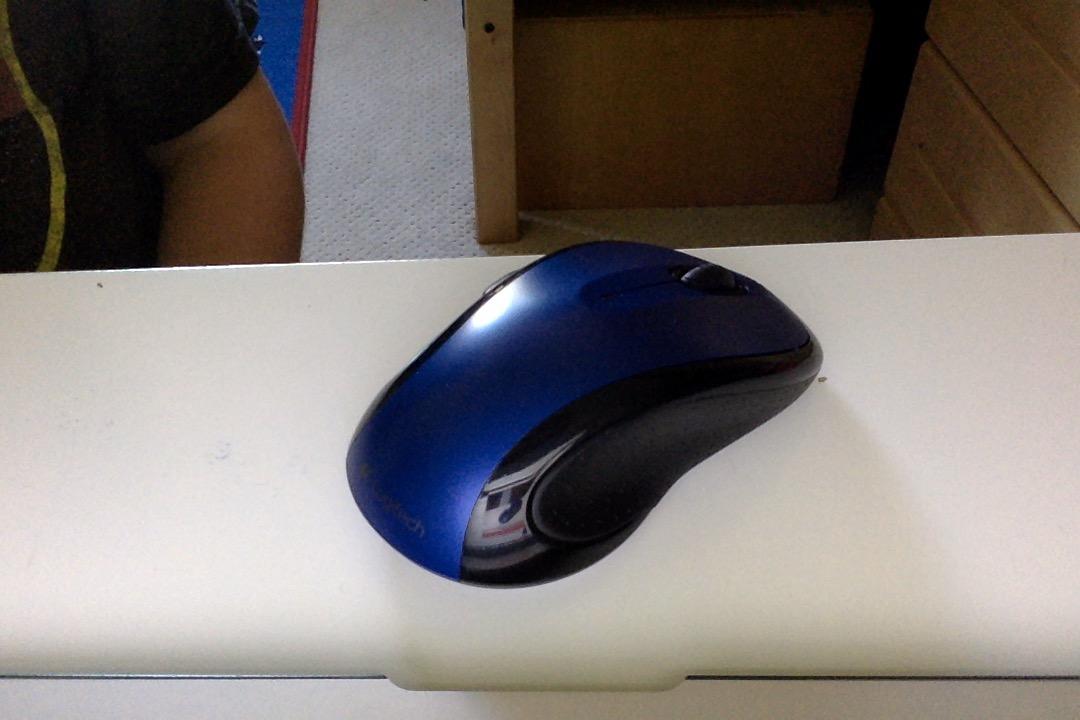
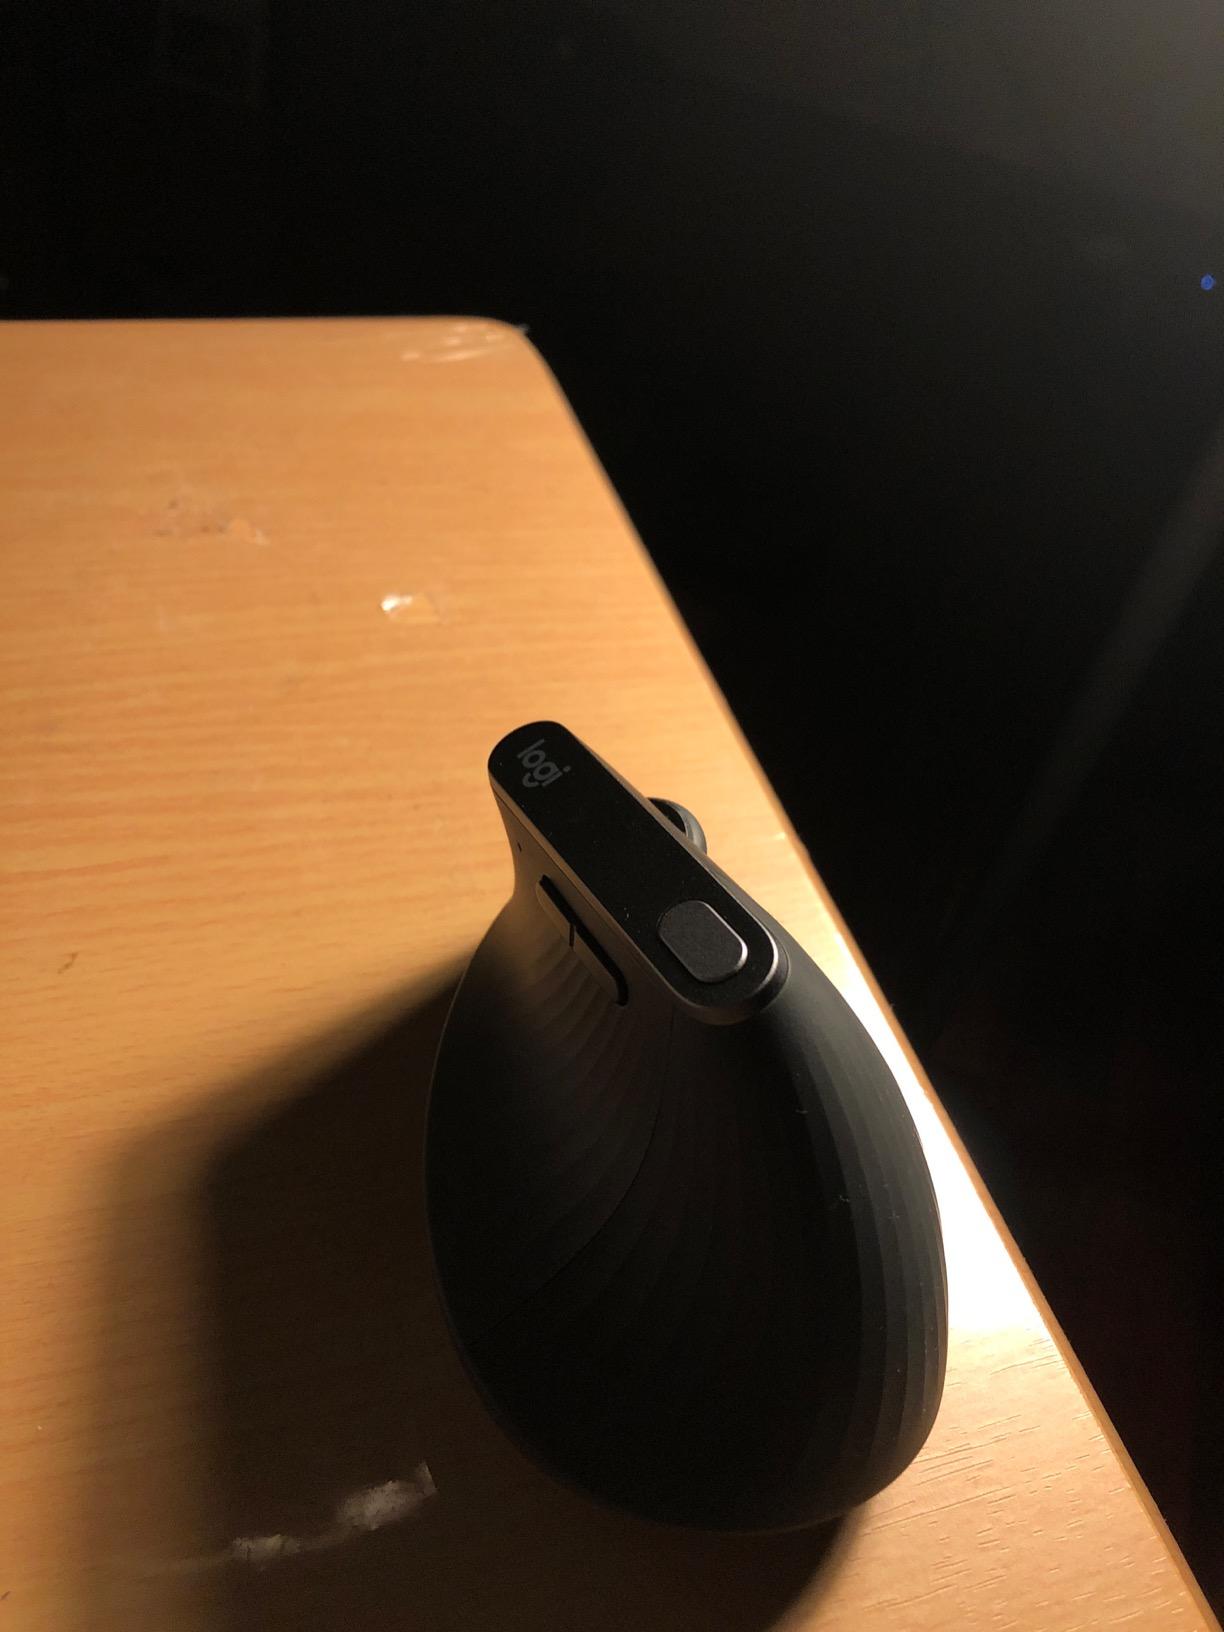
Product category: mouse
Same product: no